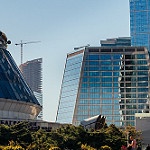
Label: buildings